When Tomatoes Met Wagner

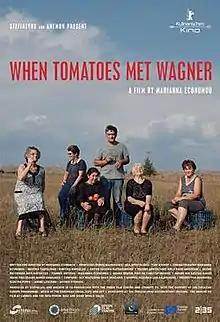
Film poster

When Tomatoes Met Wagner is a 2019 Greek documentary film directed by Marianna Economou. It was selected as the Greek entry for the Best International Feature Film at the 92nd Academy Awards, but it was not nominated.